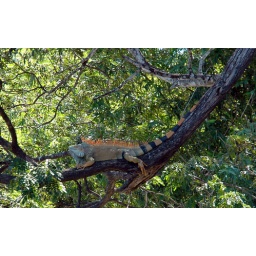
took a boat trip down a river and this was right over our heads